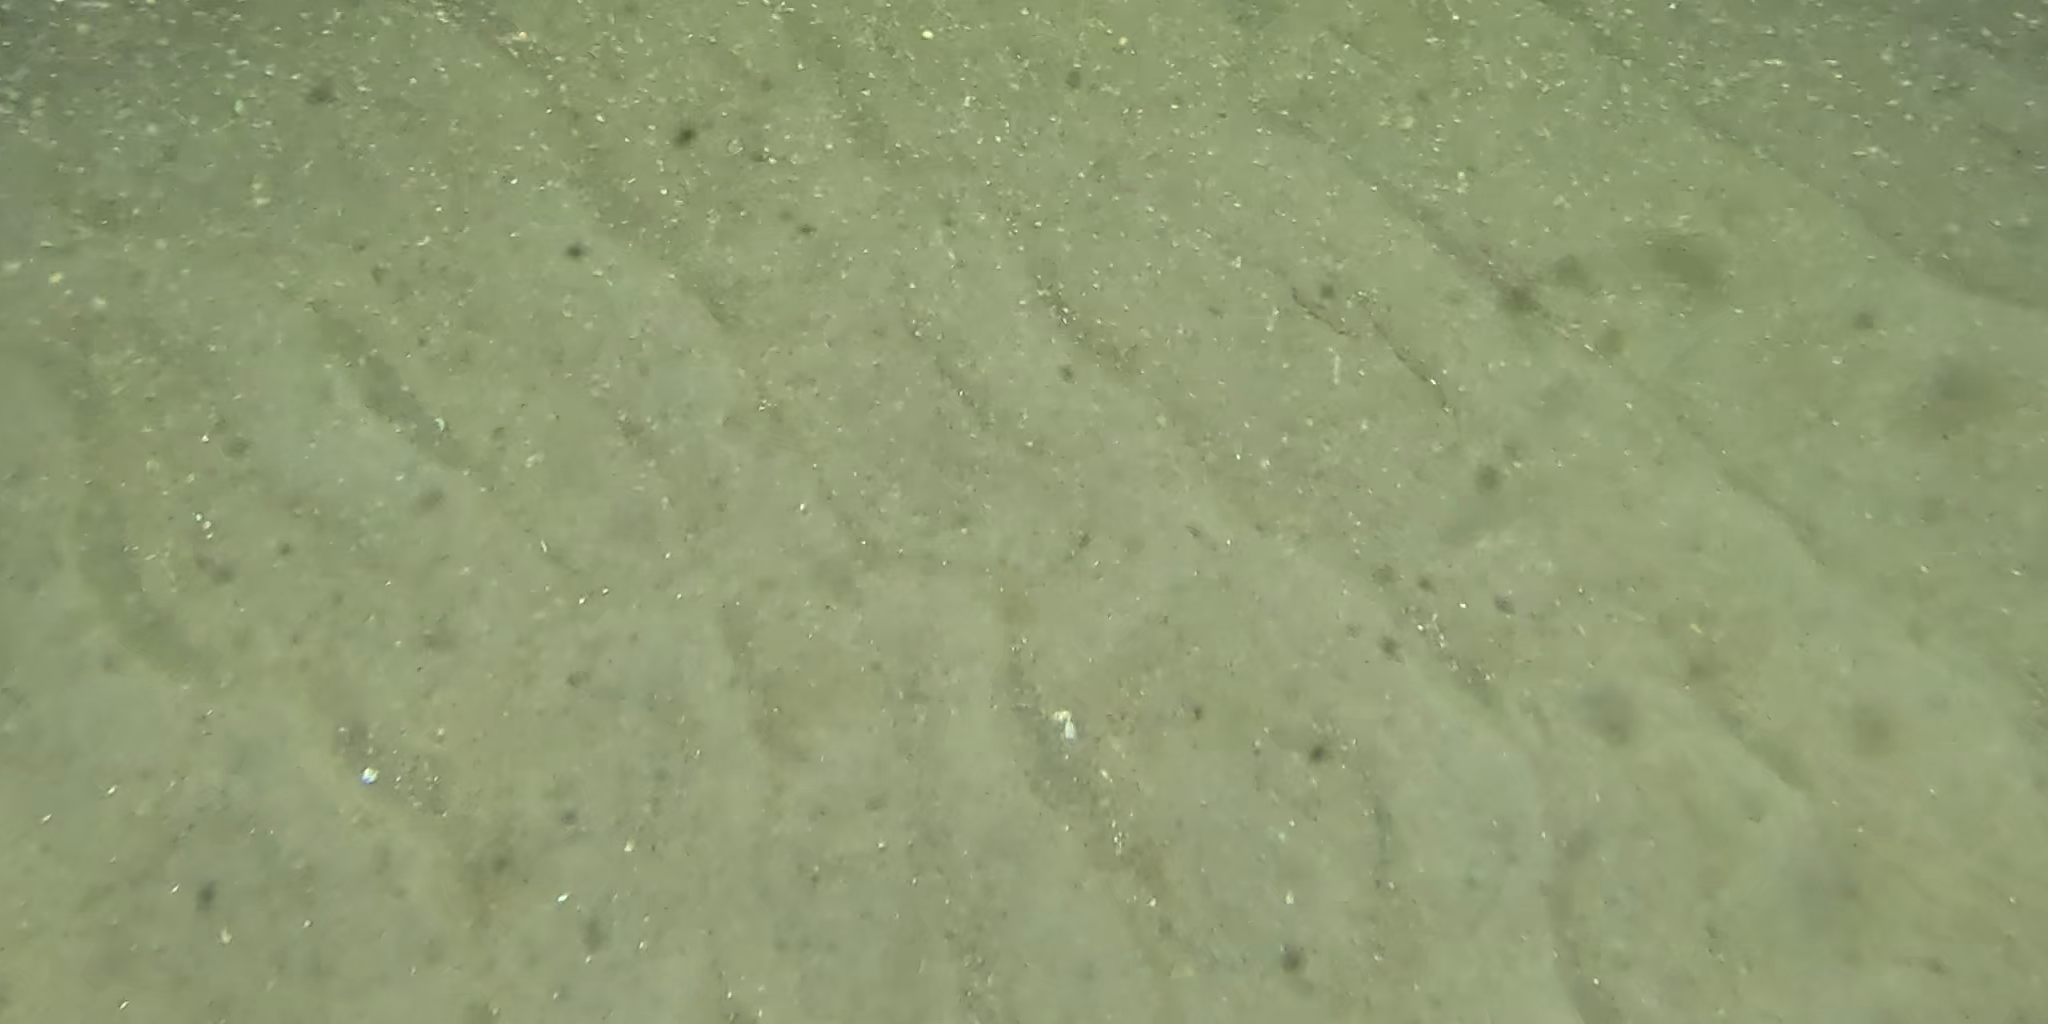
Seabed habitat: sand